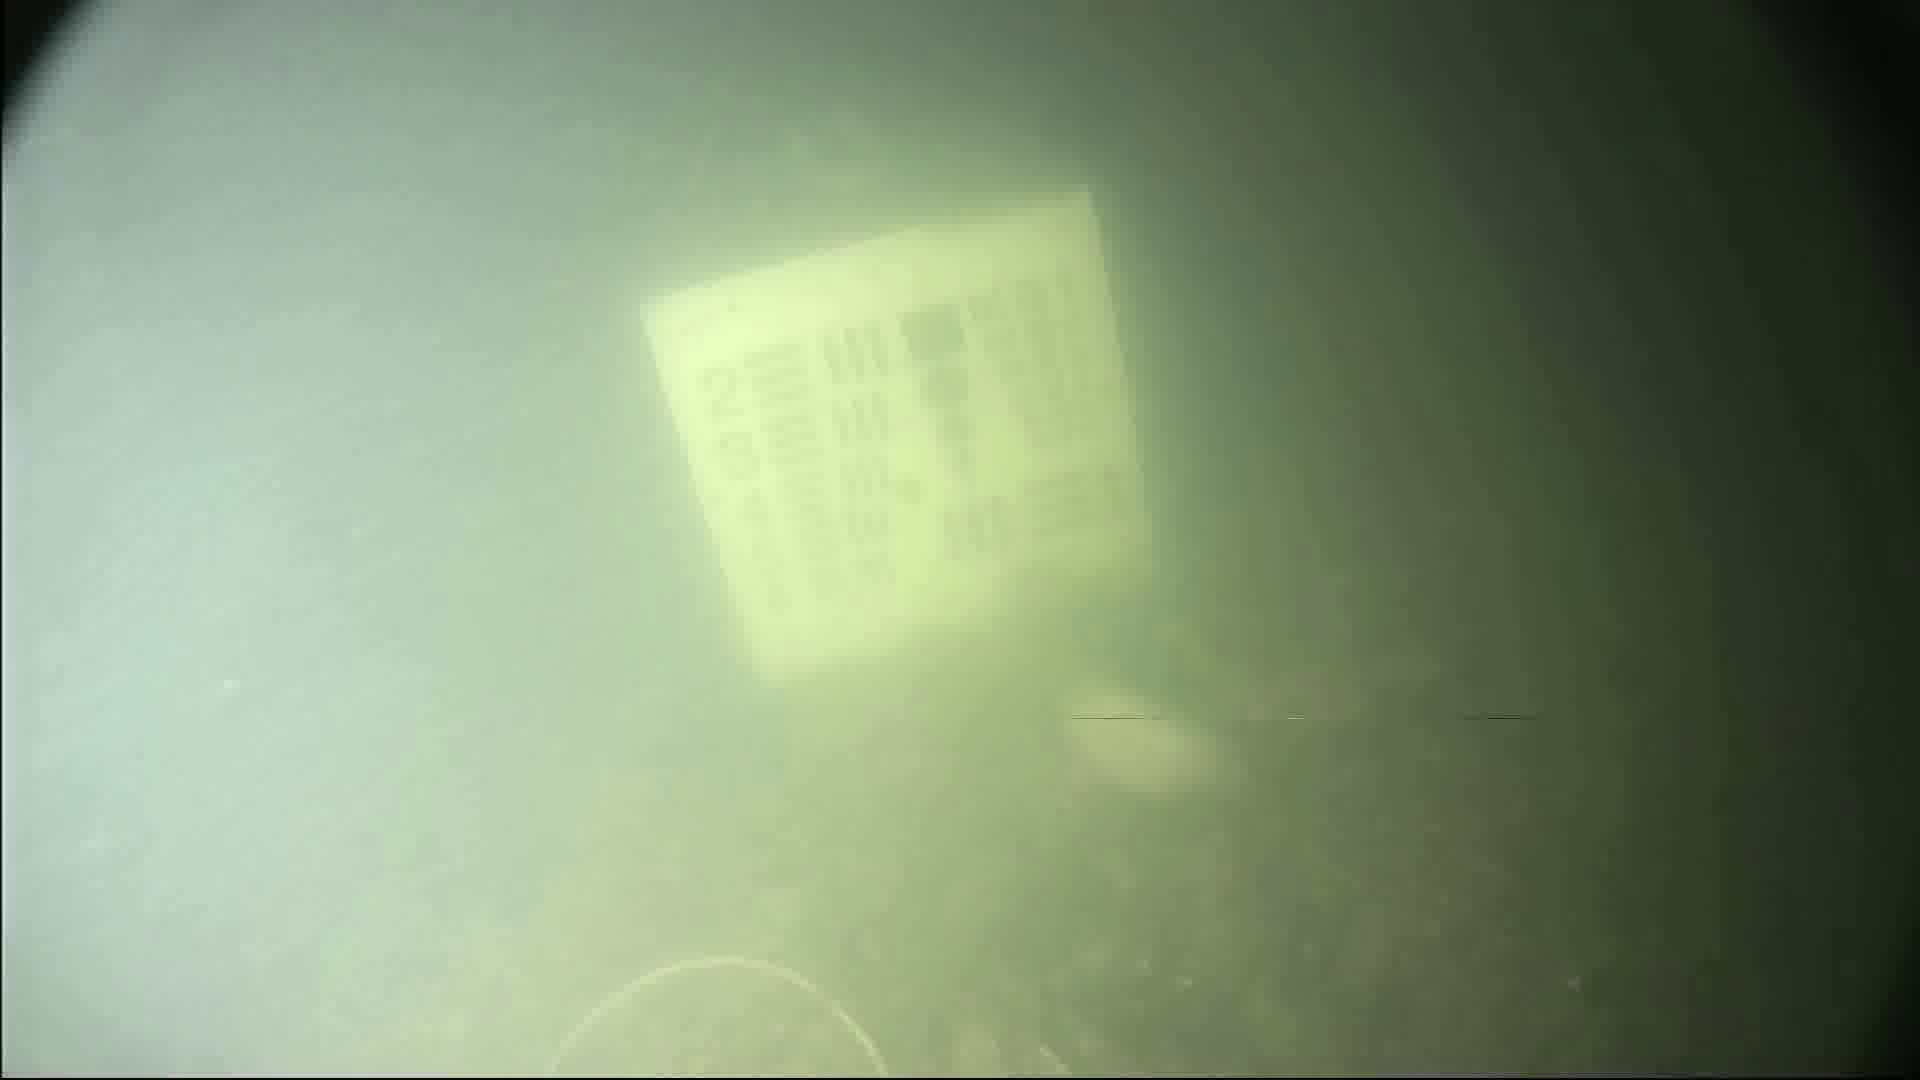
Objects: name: fish